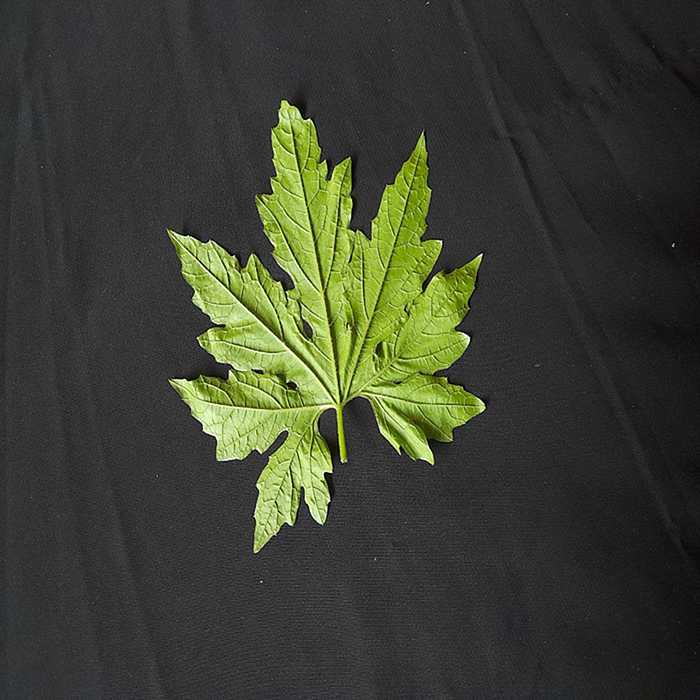
Plant: Bitter Gourd
Label: Fresh leaf